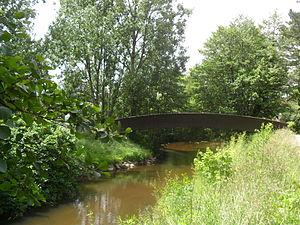
Le Steïr au Parc du Moulin Vert à Quimper (France)
Moulin Vert est un quartier du nord-ouest de Quimper, bordant la rivière du Steïr.